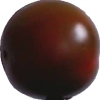
Label: tomato_maroon